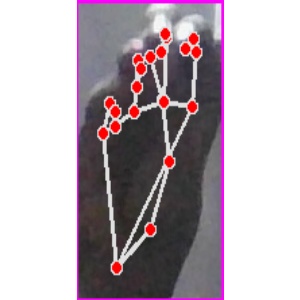
अक्षर: ङ